Vial

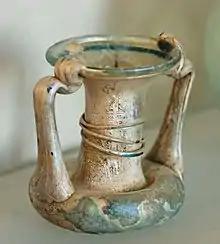
A double-handled glass vial from Syria, c. 4th century AD

A vial can be tubular, or have a bottle-like shape with a neck. The volume defined by the neck is known as the headspace.